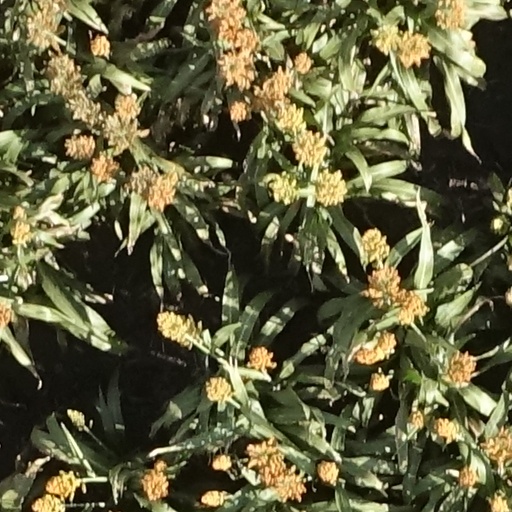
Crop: sorghum